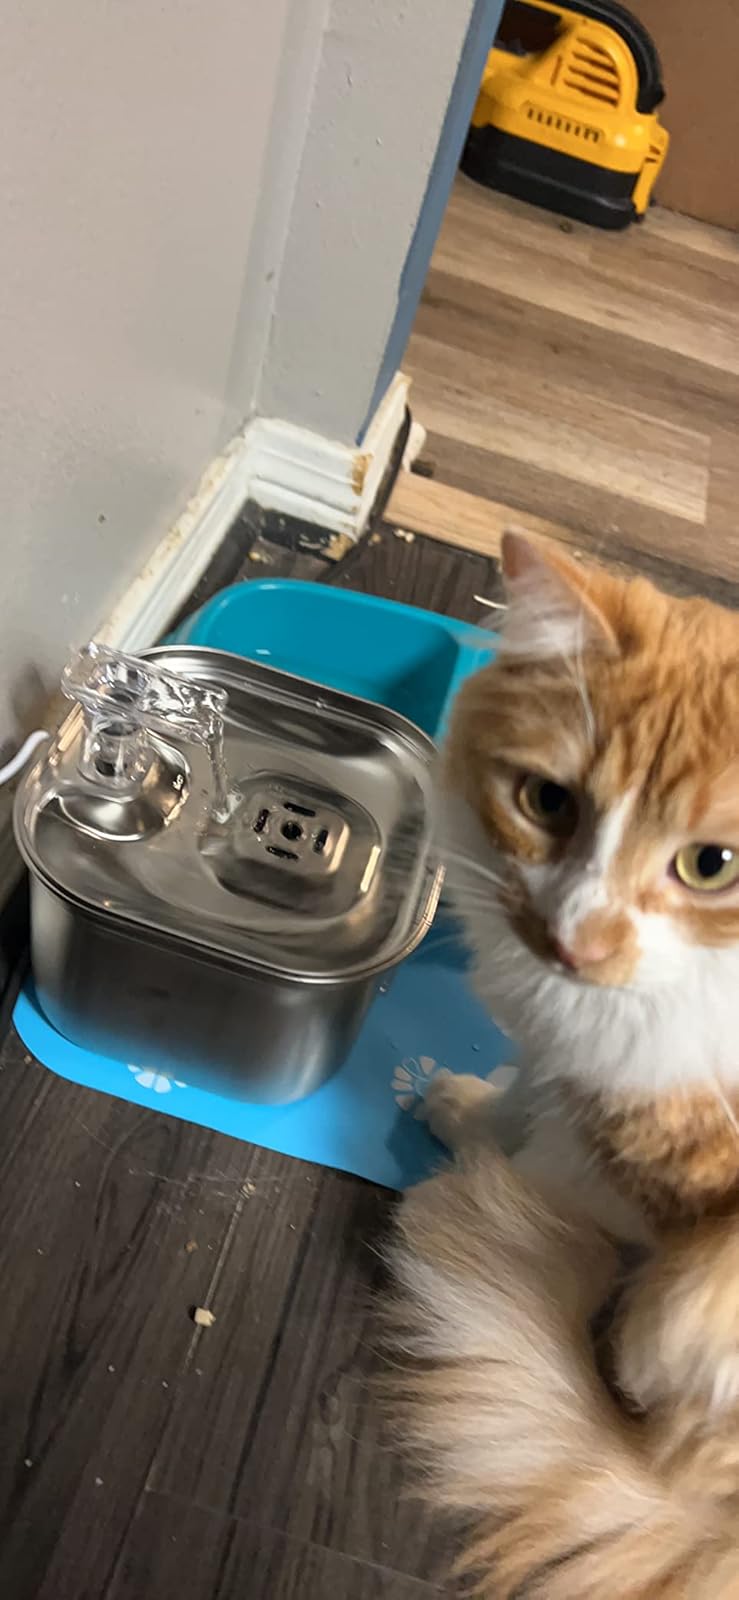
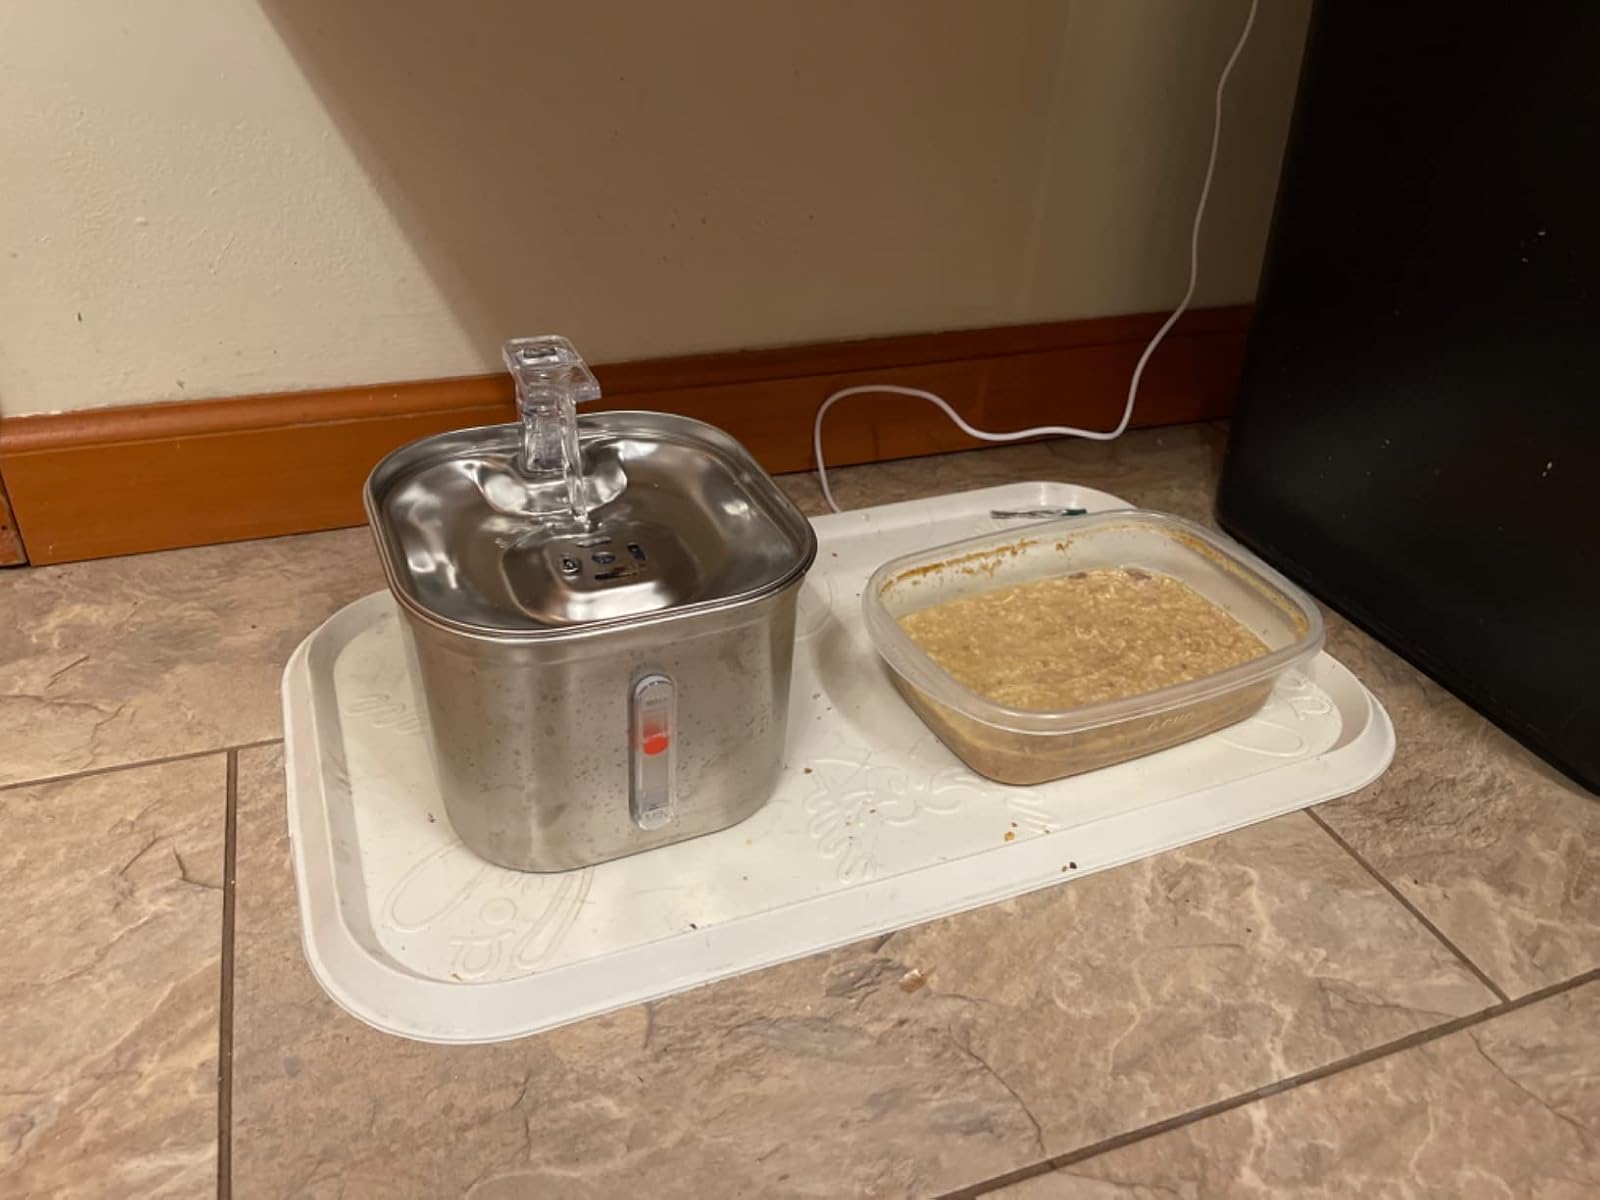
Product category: items_bowl
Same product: yes